The Odessa File (film)

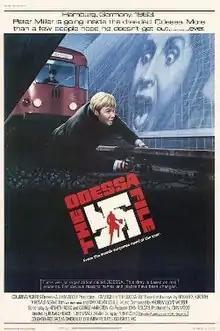
Film poster by Bill GoldIllustration by Howard Terpning

The Odessa File is a 1974 thriller film, adapted from the 1972 novel of the same name by Frederick Forsyth, about a reporter's investigation into the ODESSA: an organisation set up to protect former members of the SS in post-Second World War West Germany. The film stars Jon Voight, Mary Tamm, Maximilian Schell and Maria Schell and was directed by Ronald Neame, with a score by Andrew Lloyd Webber. It was the only film that the Schell siblings made together.